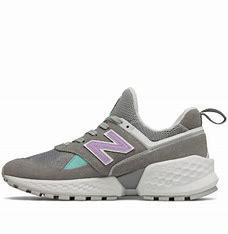
Brand: New
Model: Balance New Balance 574 Marathon